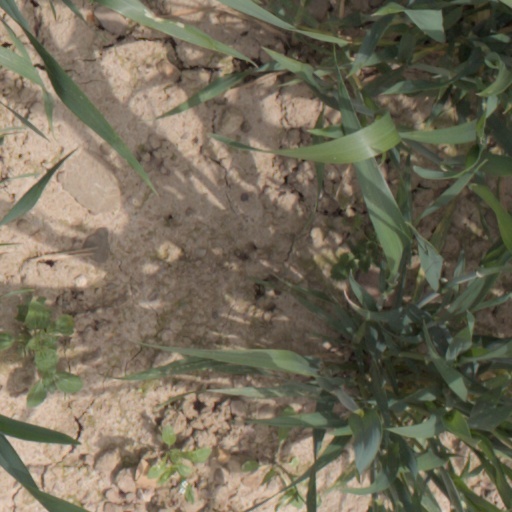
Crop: wheat